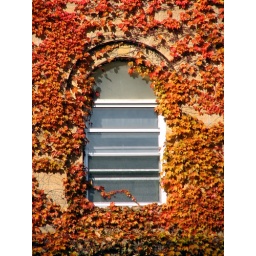
A window on a building on the UW-campus in full fall glory.